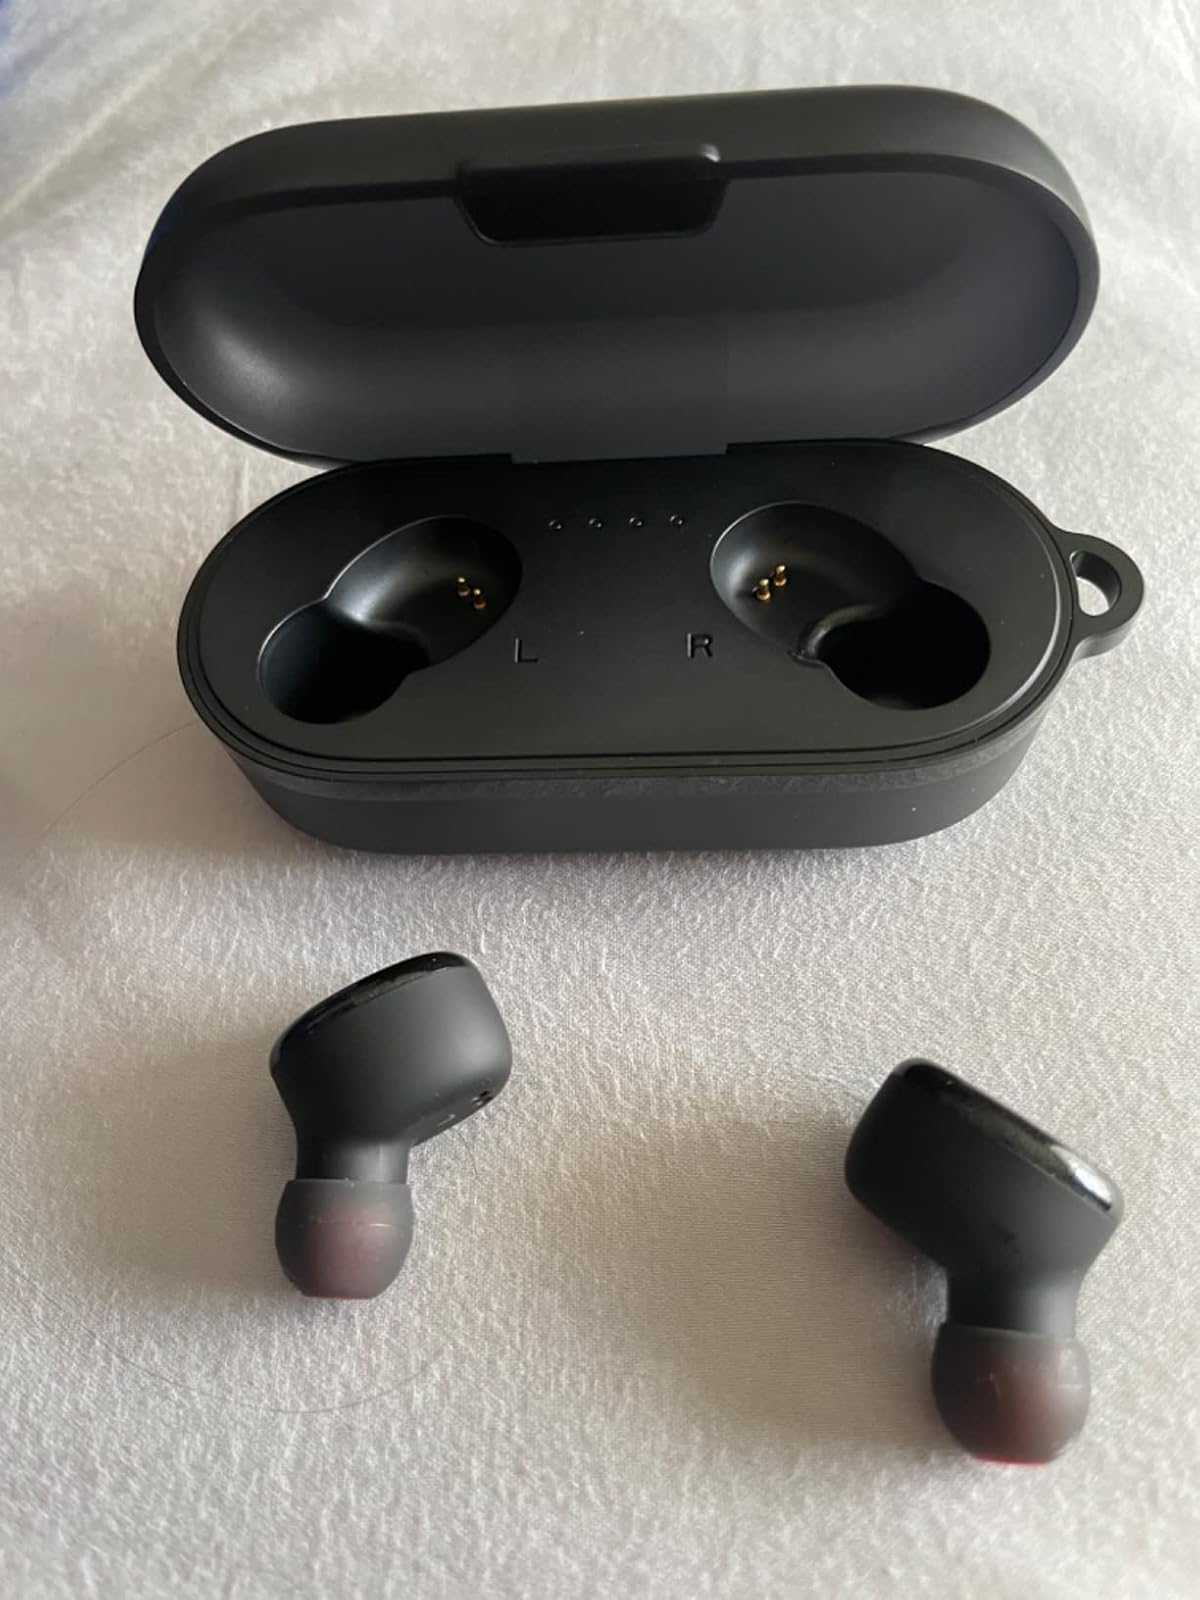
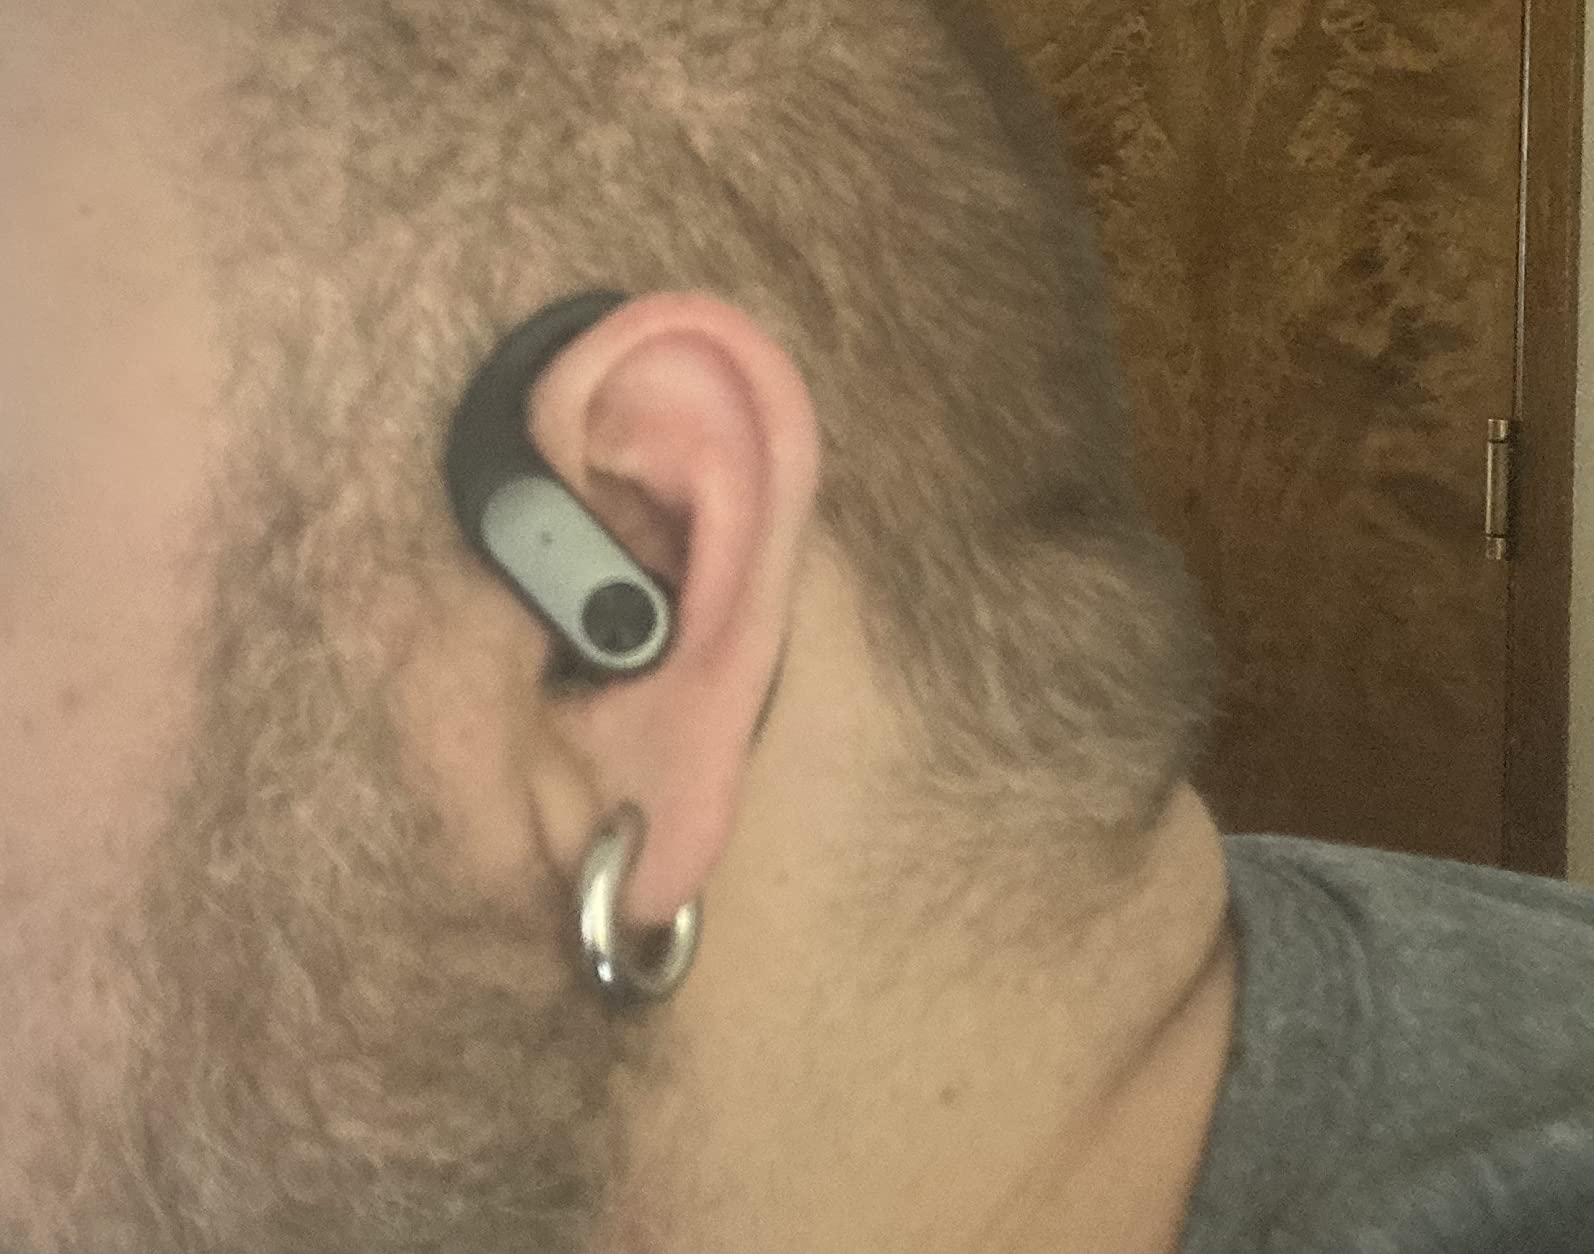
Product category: earbuds
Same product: no